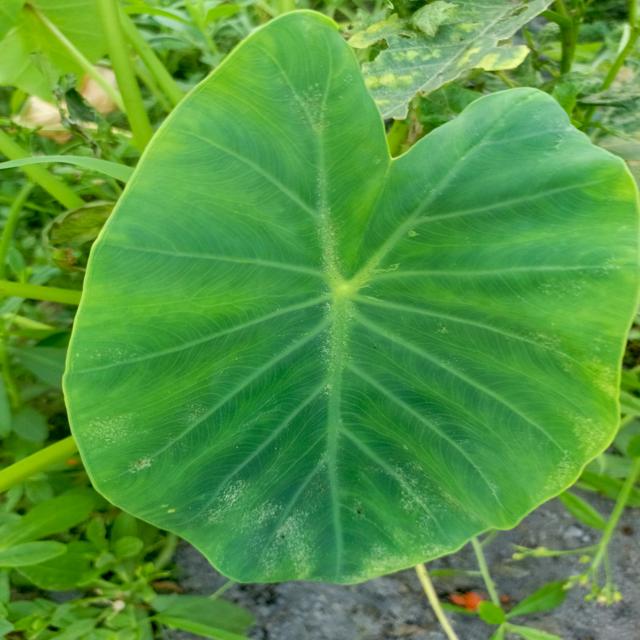
Label: Healthy